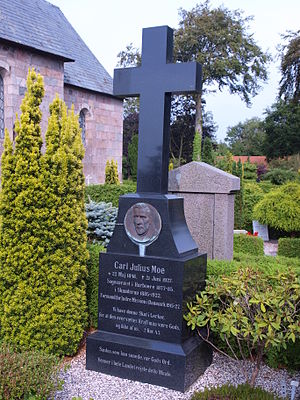
Carl Moe
Gravsted med relief på Skanderup Kirkegård
Carl Moe, gravsted Skanderup Kirke (Kolding Kommune)
Carl Julius Moe var en dansk teolog og formand for Indre Mission mellem 1915 og 1927. Han blev student i Ribe i 1866 og cand.teol. i 1872. Han fungerede som præst, først i Harboøre fra 1877 til 1885 og siden i Skanderup mellem 1885 og 1922. Han er særligt kendt for sine vækkelsestaler.